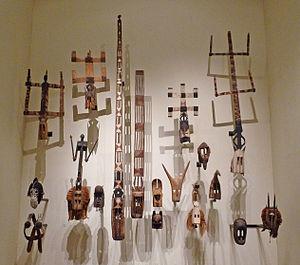
Masques dogon du Mali au Musée du quai Branly. dans la rangée supérieure
Le musée du Quai Branly - Jacques-Chirac, parfois appelé musée des Arts et Civilisations d'Afrique, d'Asie, d'Océanie et des Amériques, est situé dans le 7ᵉ arrondissement de Paris, le long du quai de la Seine qui lui donne son nom et au pied de la tour Eiffel. Le projet, porté par Jacques Chirac et réalisé par Jean Nouvel, est inauguré le 20 juin 2006. La fréquentation se situe à près de 1 500 000 visiteurs en 2014 et franchit en 2016 le cap des 10 millions depuis son ouverture, ce qui le place parmi les plus fréquentés au monde dans sa catégorie.
Le masque Kanaga est un masque facial du peuple dogon, utilisé traditionnellement par les membres de la société Awa, en particulier lors des cérémonies du culte des morts du dama.
Les masques du Mali, comme dans la plupart des pays d'Afrique, revêtent une grande importance lors des différentes cérémonies qui ponctuent la vie des populations. Dans un certain nombre de cérémonies, en particulier les sogobo, la sortie des masques est associée à celle des marionnettes.